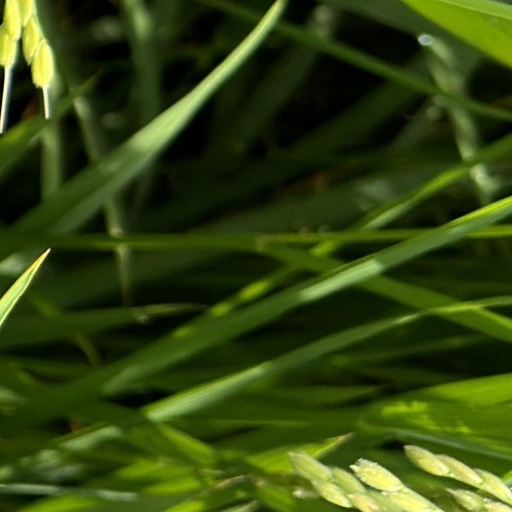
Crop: rice